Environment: real
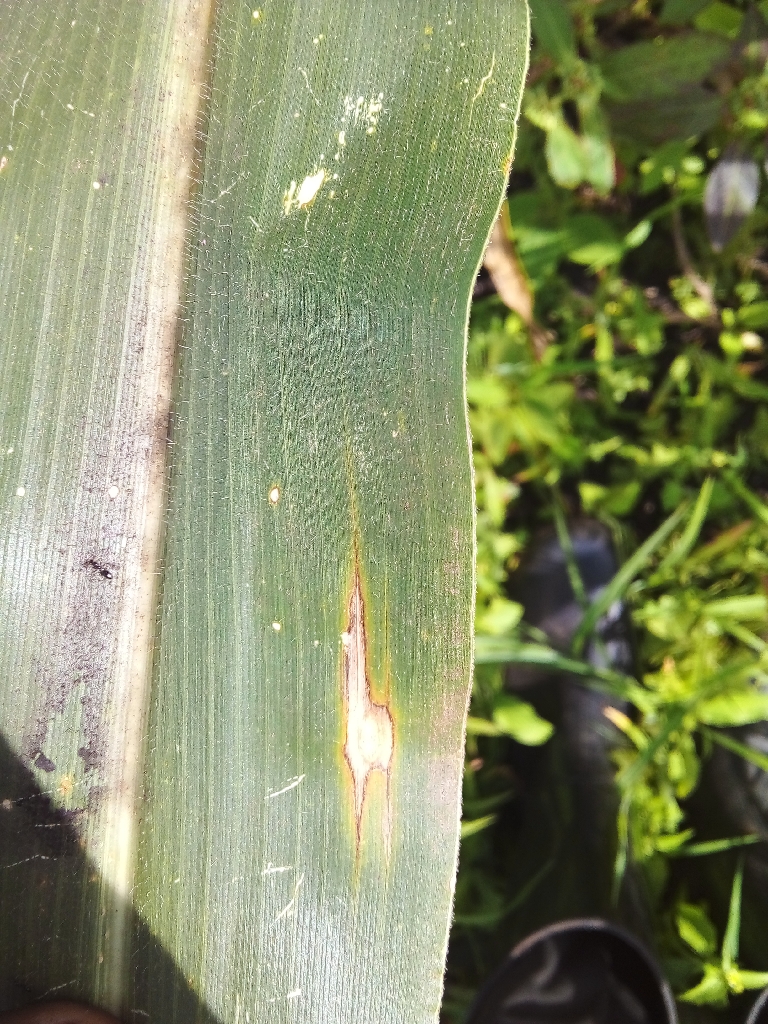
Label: northern_corn_leaf_blight